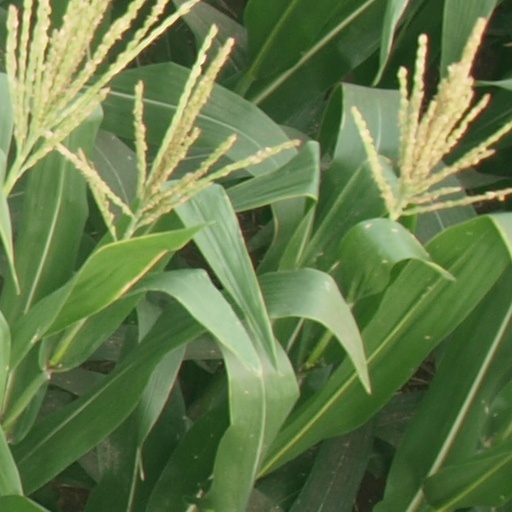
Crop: maize; corn